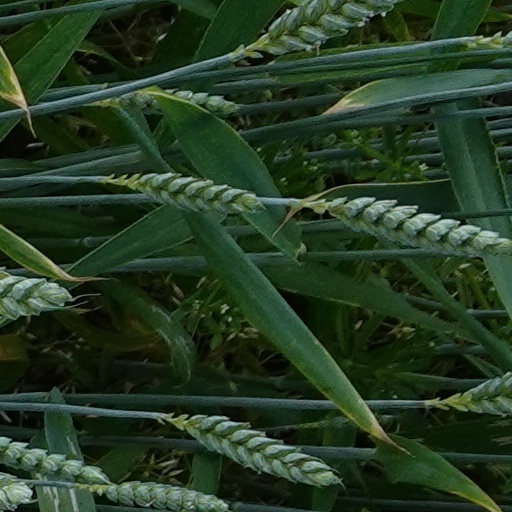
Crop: wheat